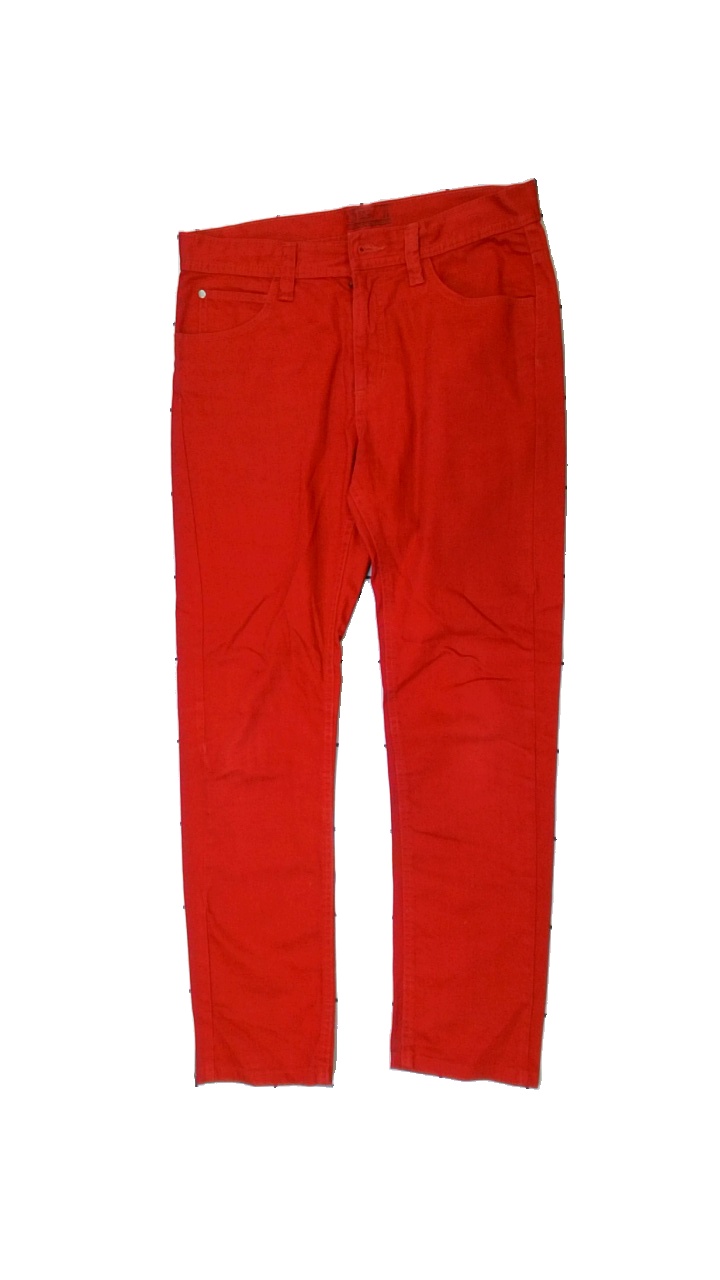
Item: Trousers (Ladies)
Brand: H&m
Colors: Red
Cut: Regular
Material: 74% cotton, 26% viscose
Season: All
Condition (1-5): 3
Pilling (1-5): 4
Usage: Reuse
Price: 50-100